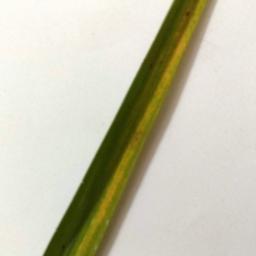
Label: Rice___Brown_Spot